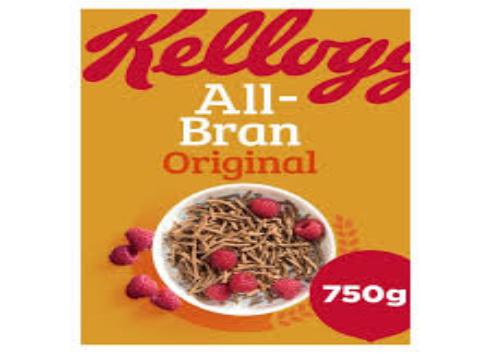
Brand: Bran Flakes
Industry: Food